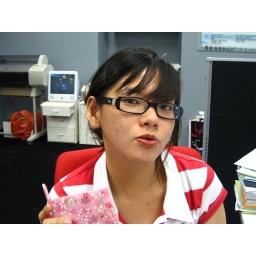
de prettiest girl in de office